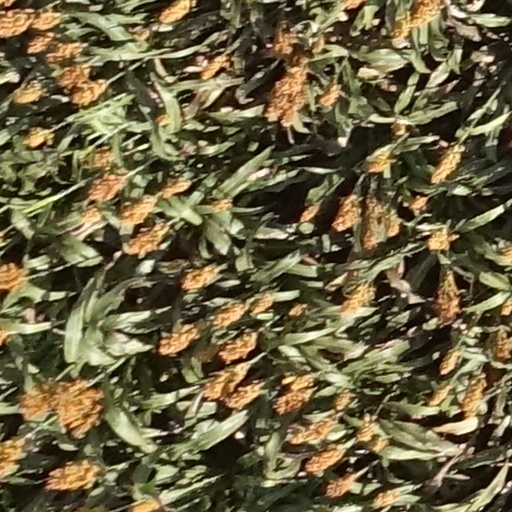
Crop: sorghum